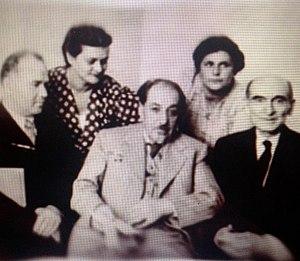
Dérenik Karapeti Demirdjian, né le 6 février 1877 à Akhalkalaki et mort le 6 décembre 1956 à Erevan, est un écrivain, poète, traducteur et dramaturge arménien.